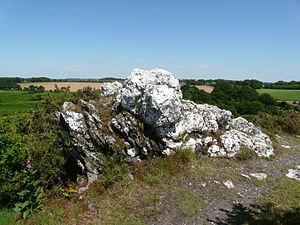
Vue du rocher du veau à l'aplomb de la vallée du Don